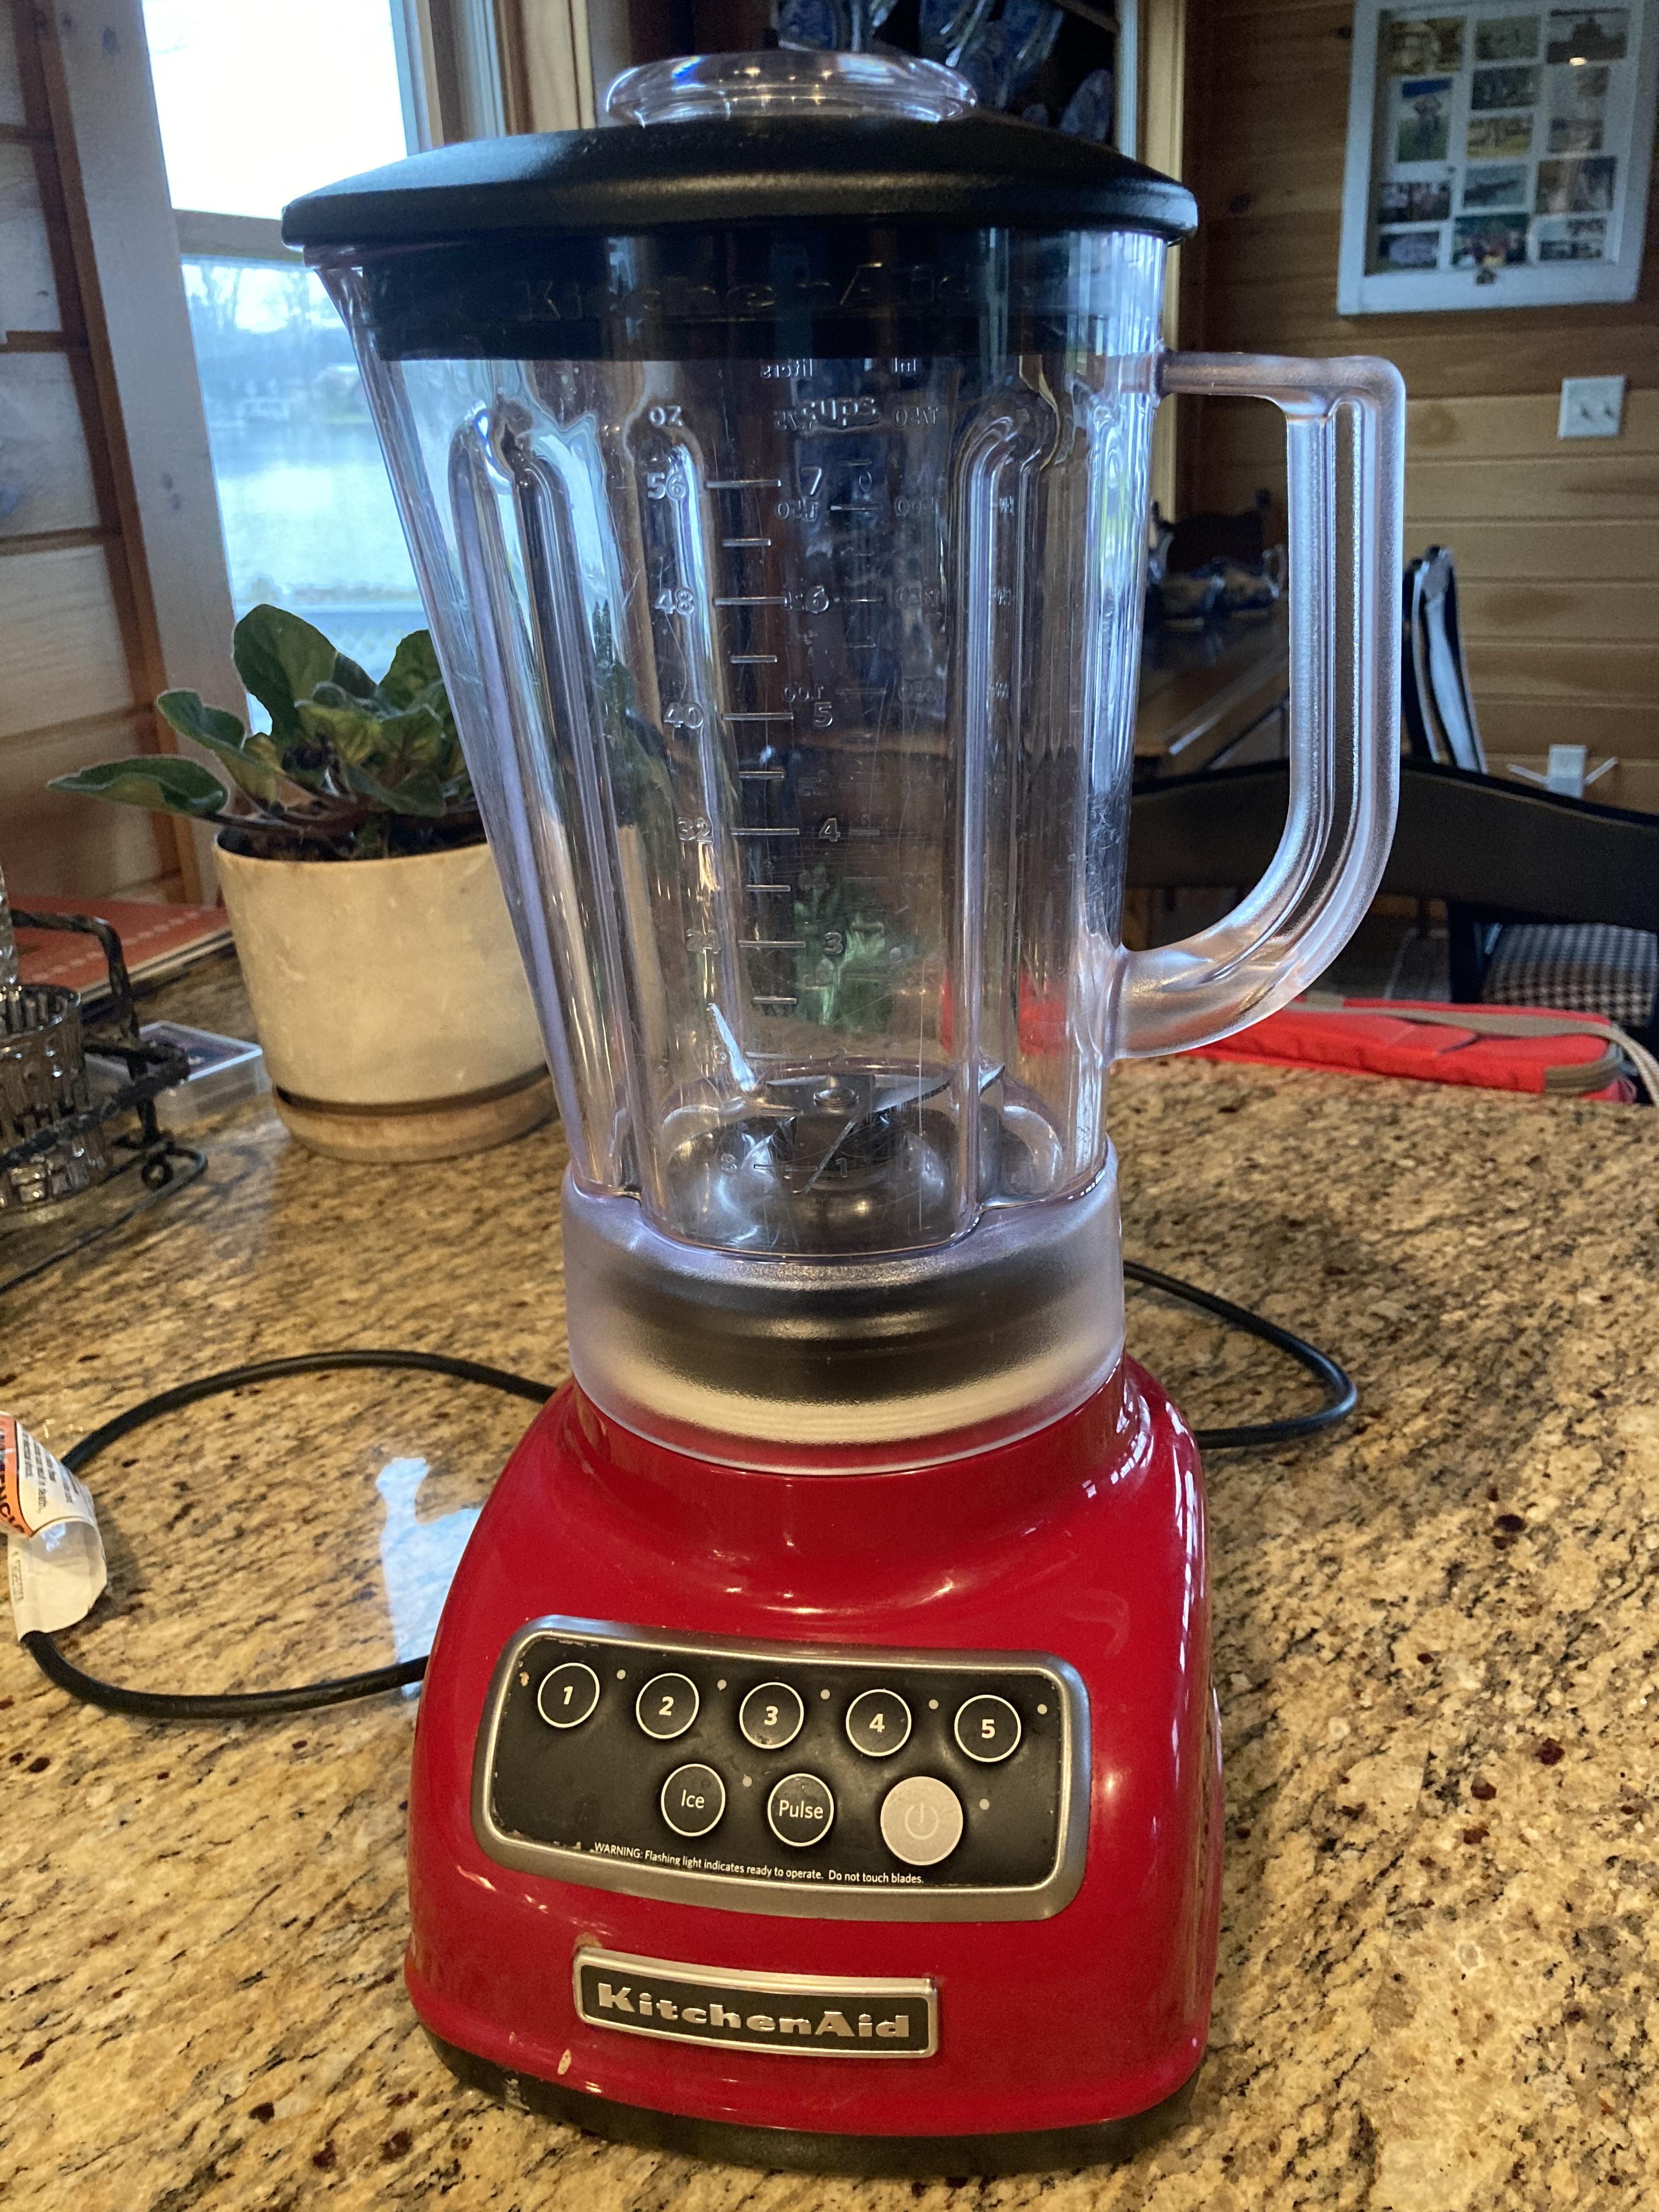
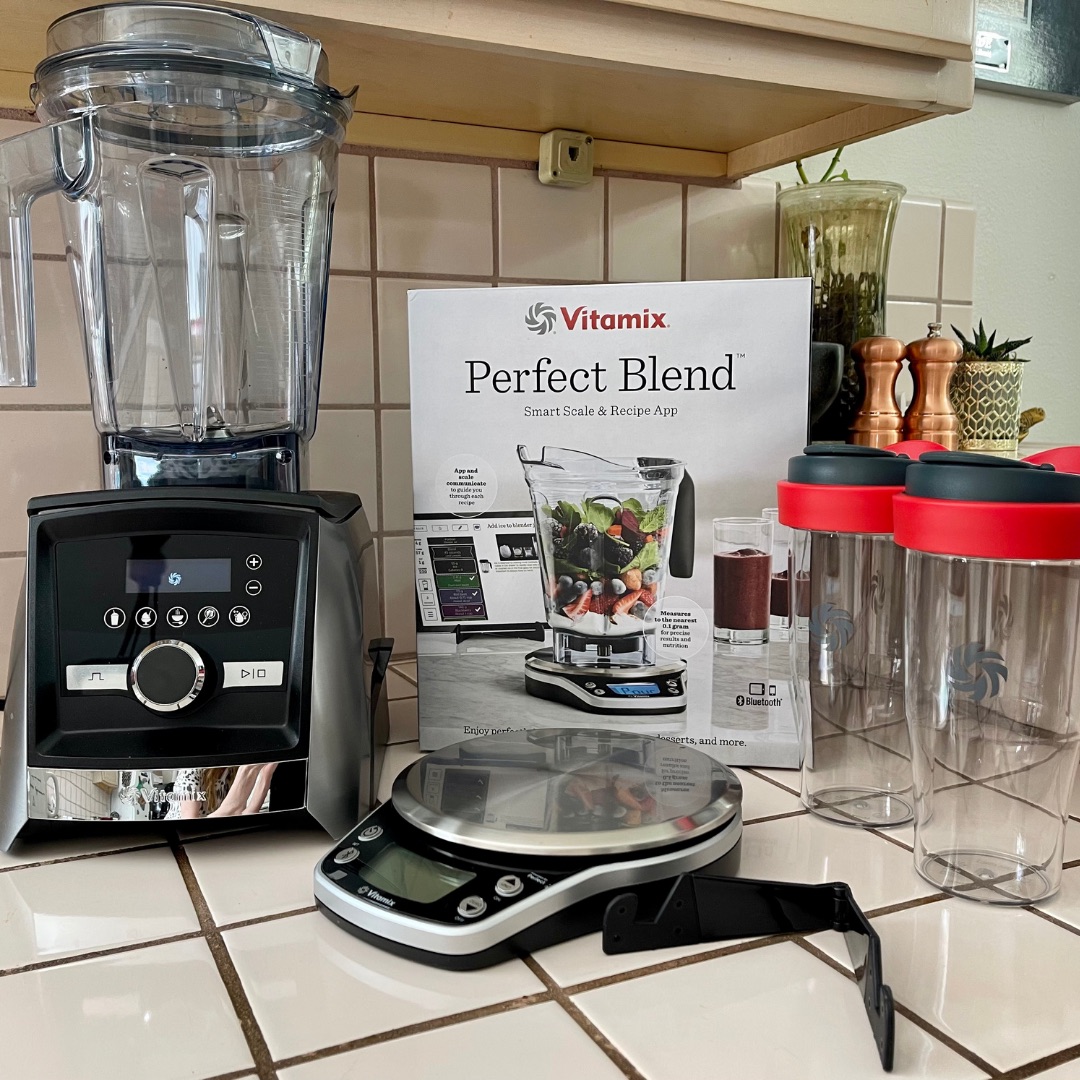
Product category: items_blender
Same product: no